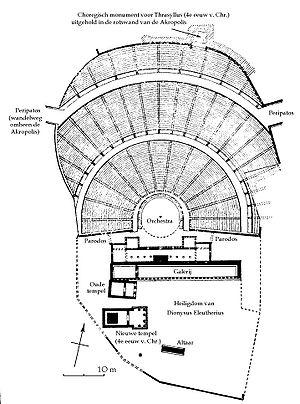
Plan du théâtre de Dionysos, adossé à l'acropole, avec le temple devant l'ensemble. Le monument chorégique de Thrasyllos est situé au sommet, au pied du mur de fortification. Galego: plano do teatro de Dioniso. Italiano: Pianta del teatro.
Le théâtre de Dionysos est un des théâtres de la Grèce antique, considéré comme le berceau du théâtre grec antique et de la tragédie. Il est situé sur le versant sud-est de l'acropole d'Athènes.